Natural environment

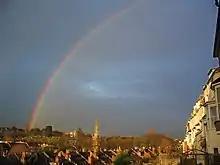
A rainbow is an optical and meteorological phenomenon that causes a spectrum of light to appear in the sky when the Sun shines onto droplets of moisture in the Earth's atmosphere.

Weather is a set of all the phenomena occurring in a given atmospheric area at a given time. Most weather phenomena occur in the troposphere, just below the stratosphere. "Weather" refers, generally, to day-to-day temperature and precipitation activity, whereas "climate" is the term for the average atmospheric conditions over longer periods of time. When used without qualification, "weather" is understood to be the weather of Earth.